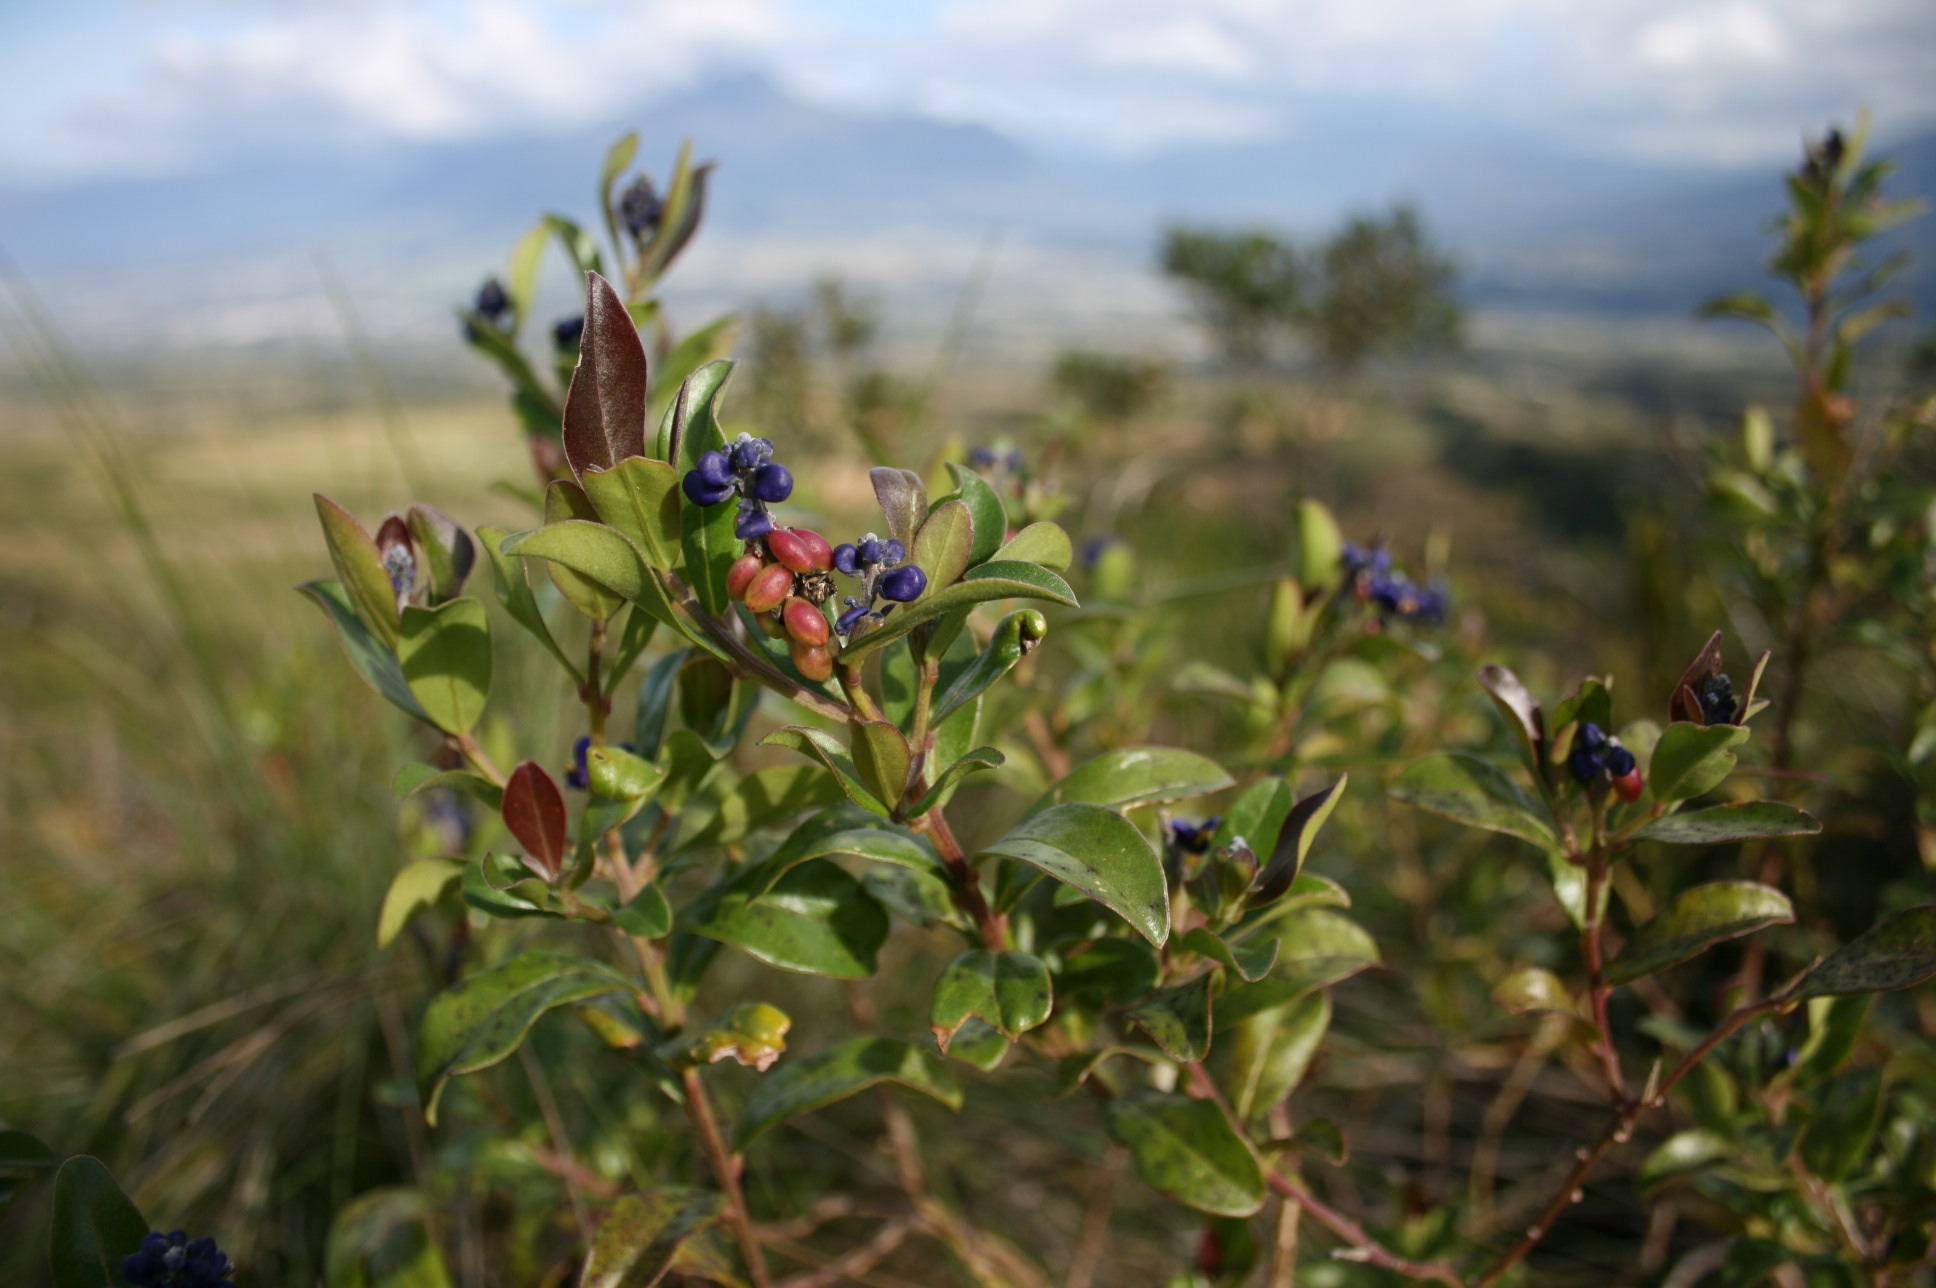
ecuador, cloud, plant, flower, sky, terrestrial plant, herbaceous plant, grass, petal, flowering plant, shrub, annual plant, landscape, soil, subshrub, groundcover, wildlife, bud, herb, chaparral, wildflower, shrubland, prairie, grassland, plant stem, Forb, mountain, hill, field, natural landscape, buddleia, jungle